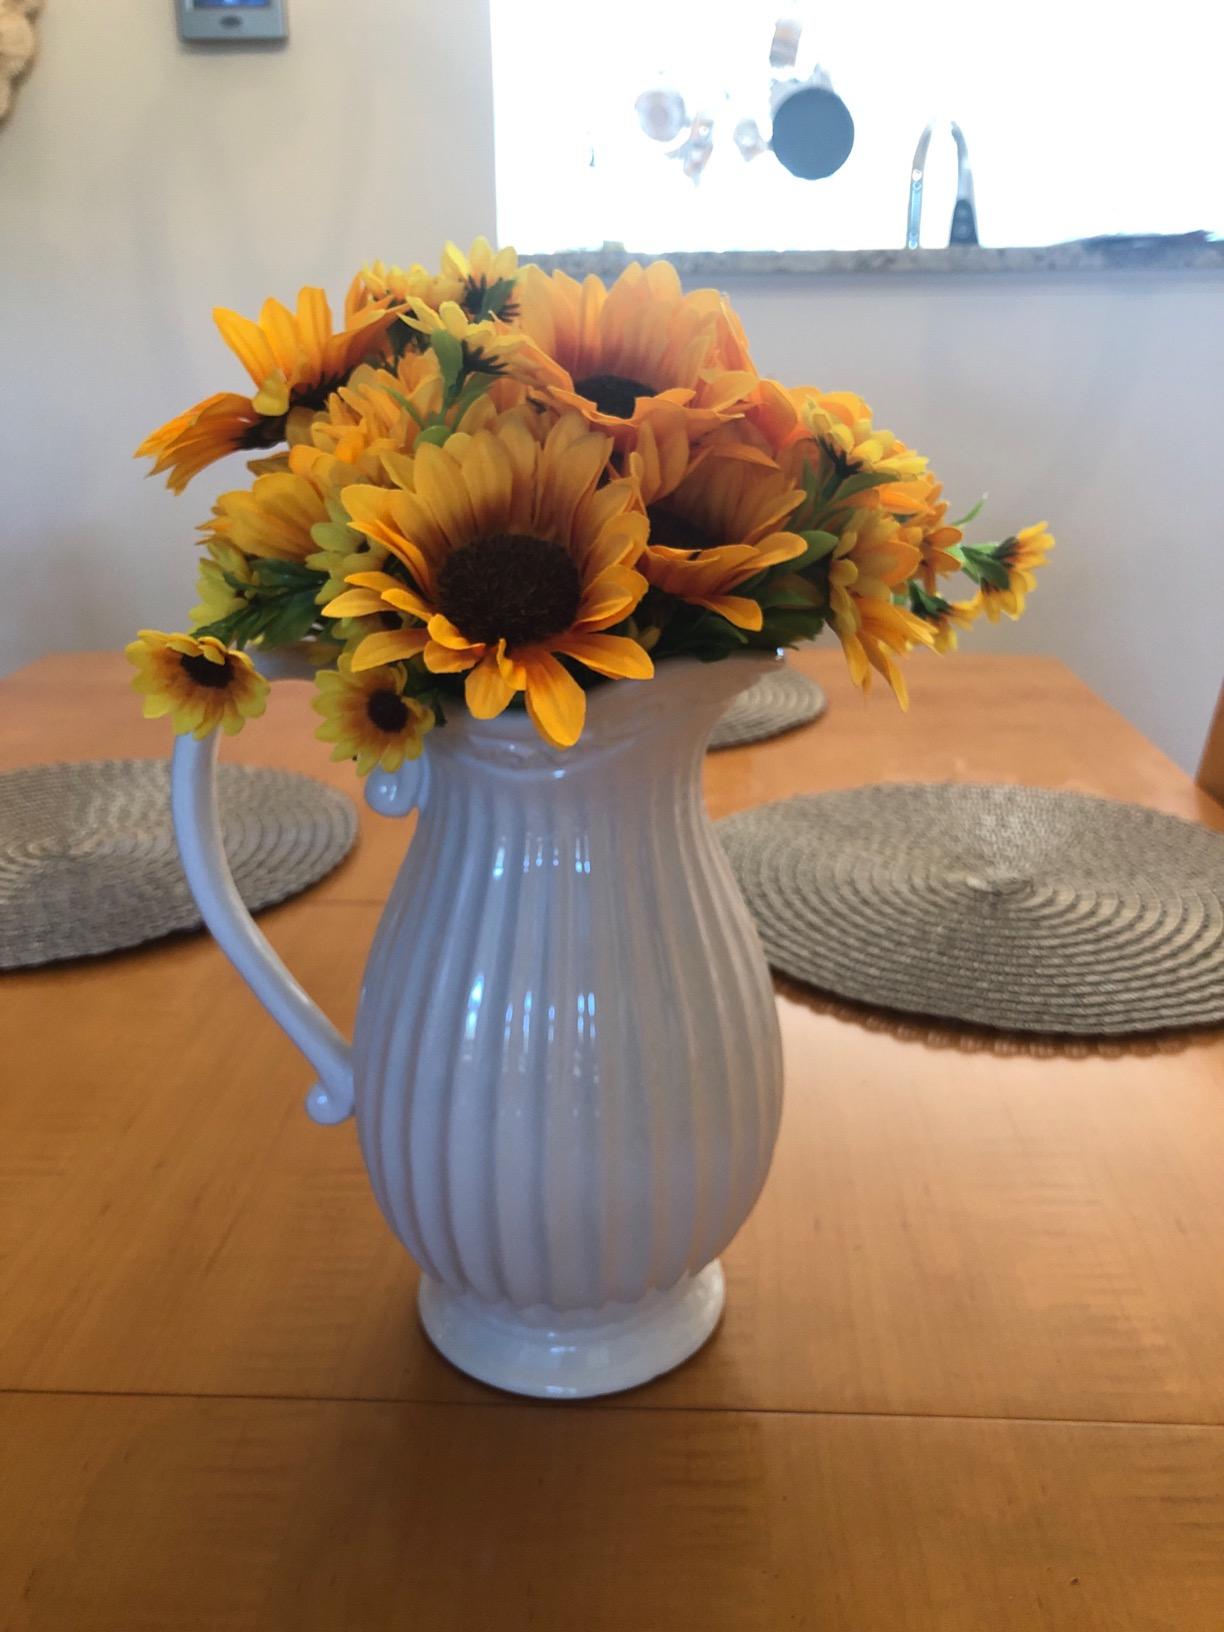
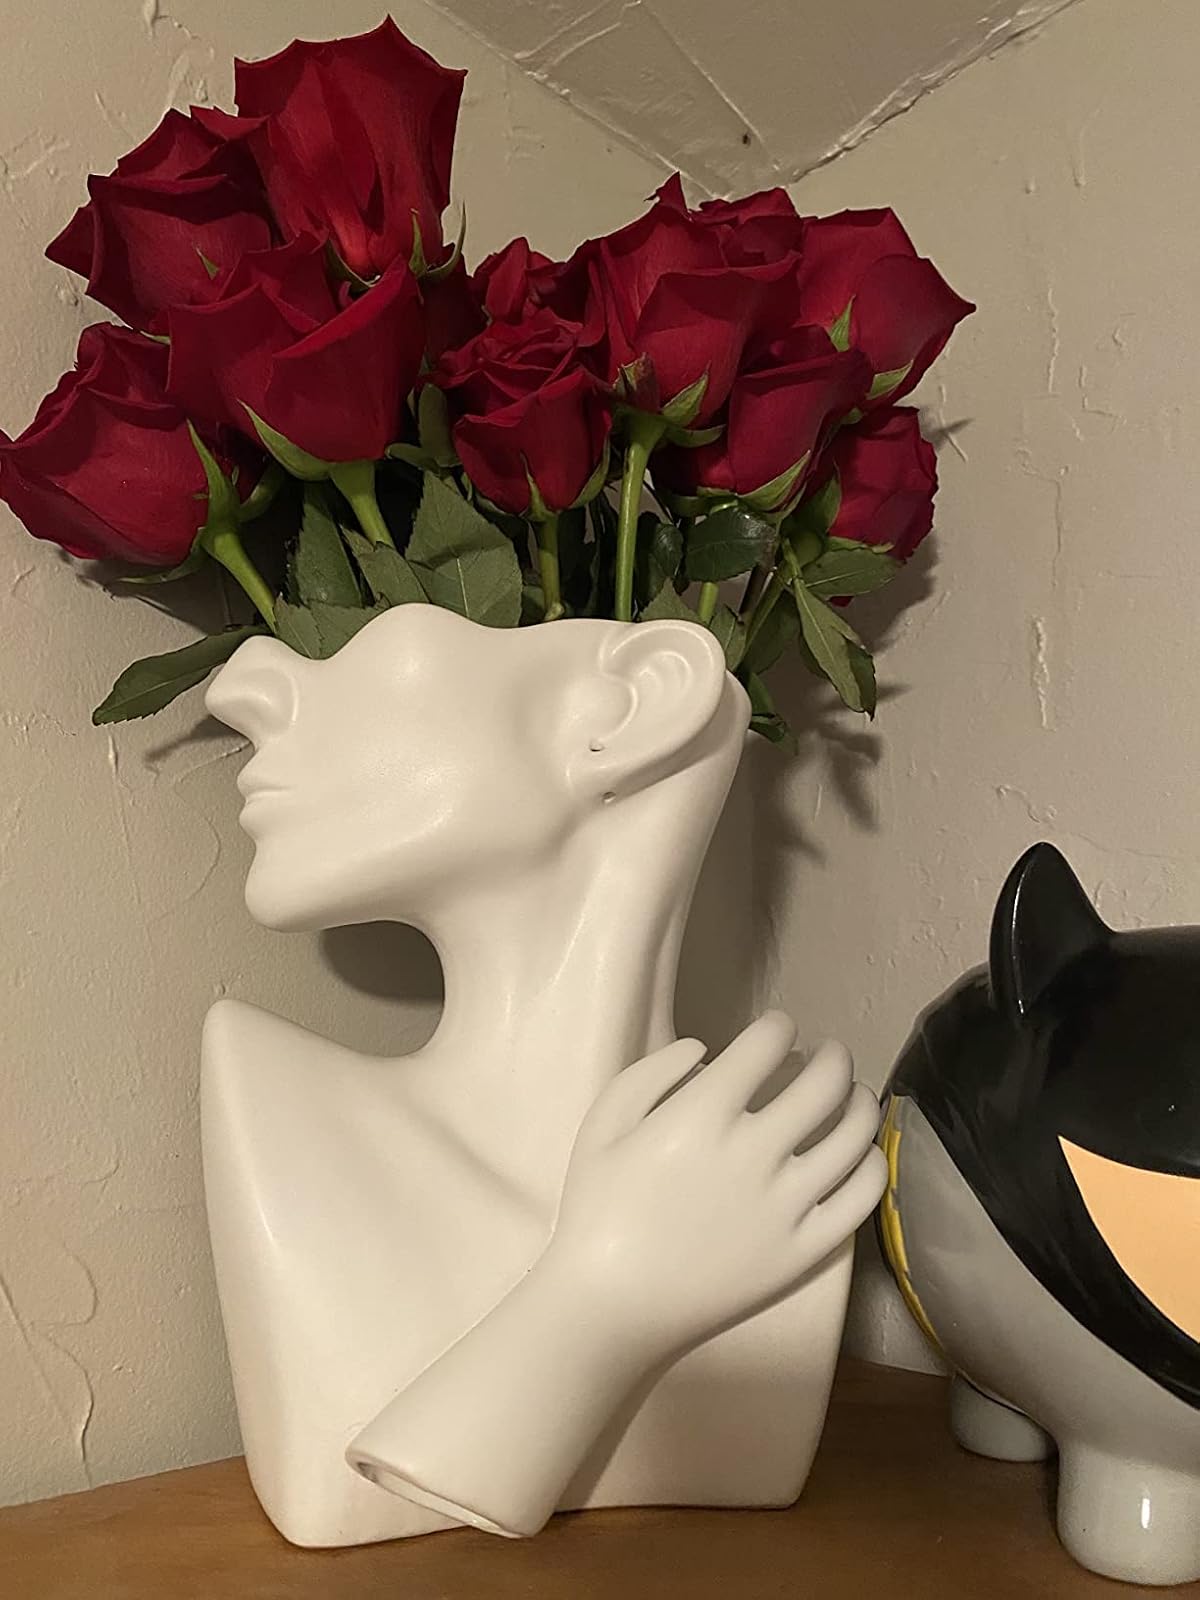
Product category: vase
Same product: no